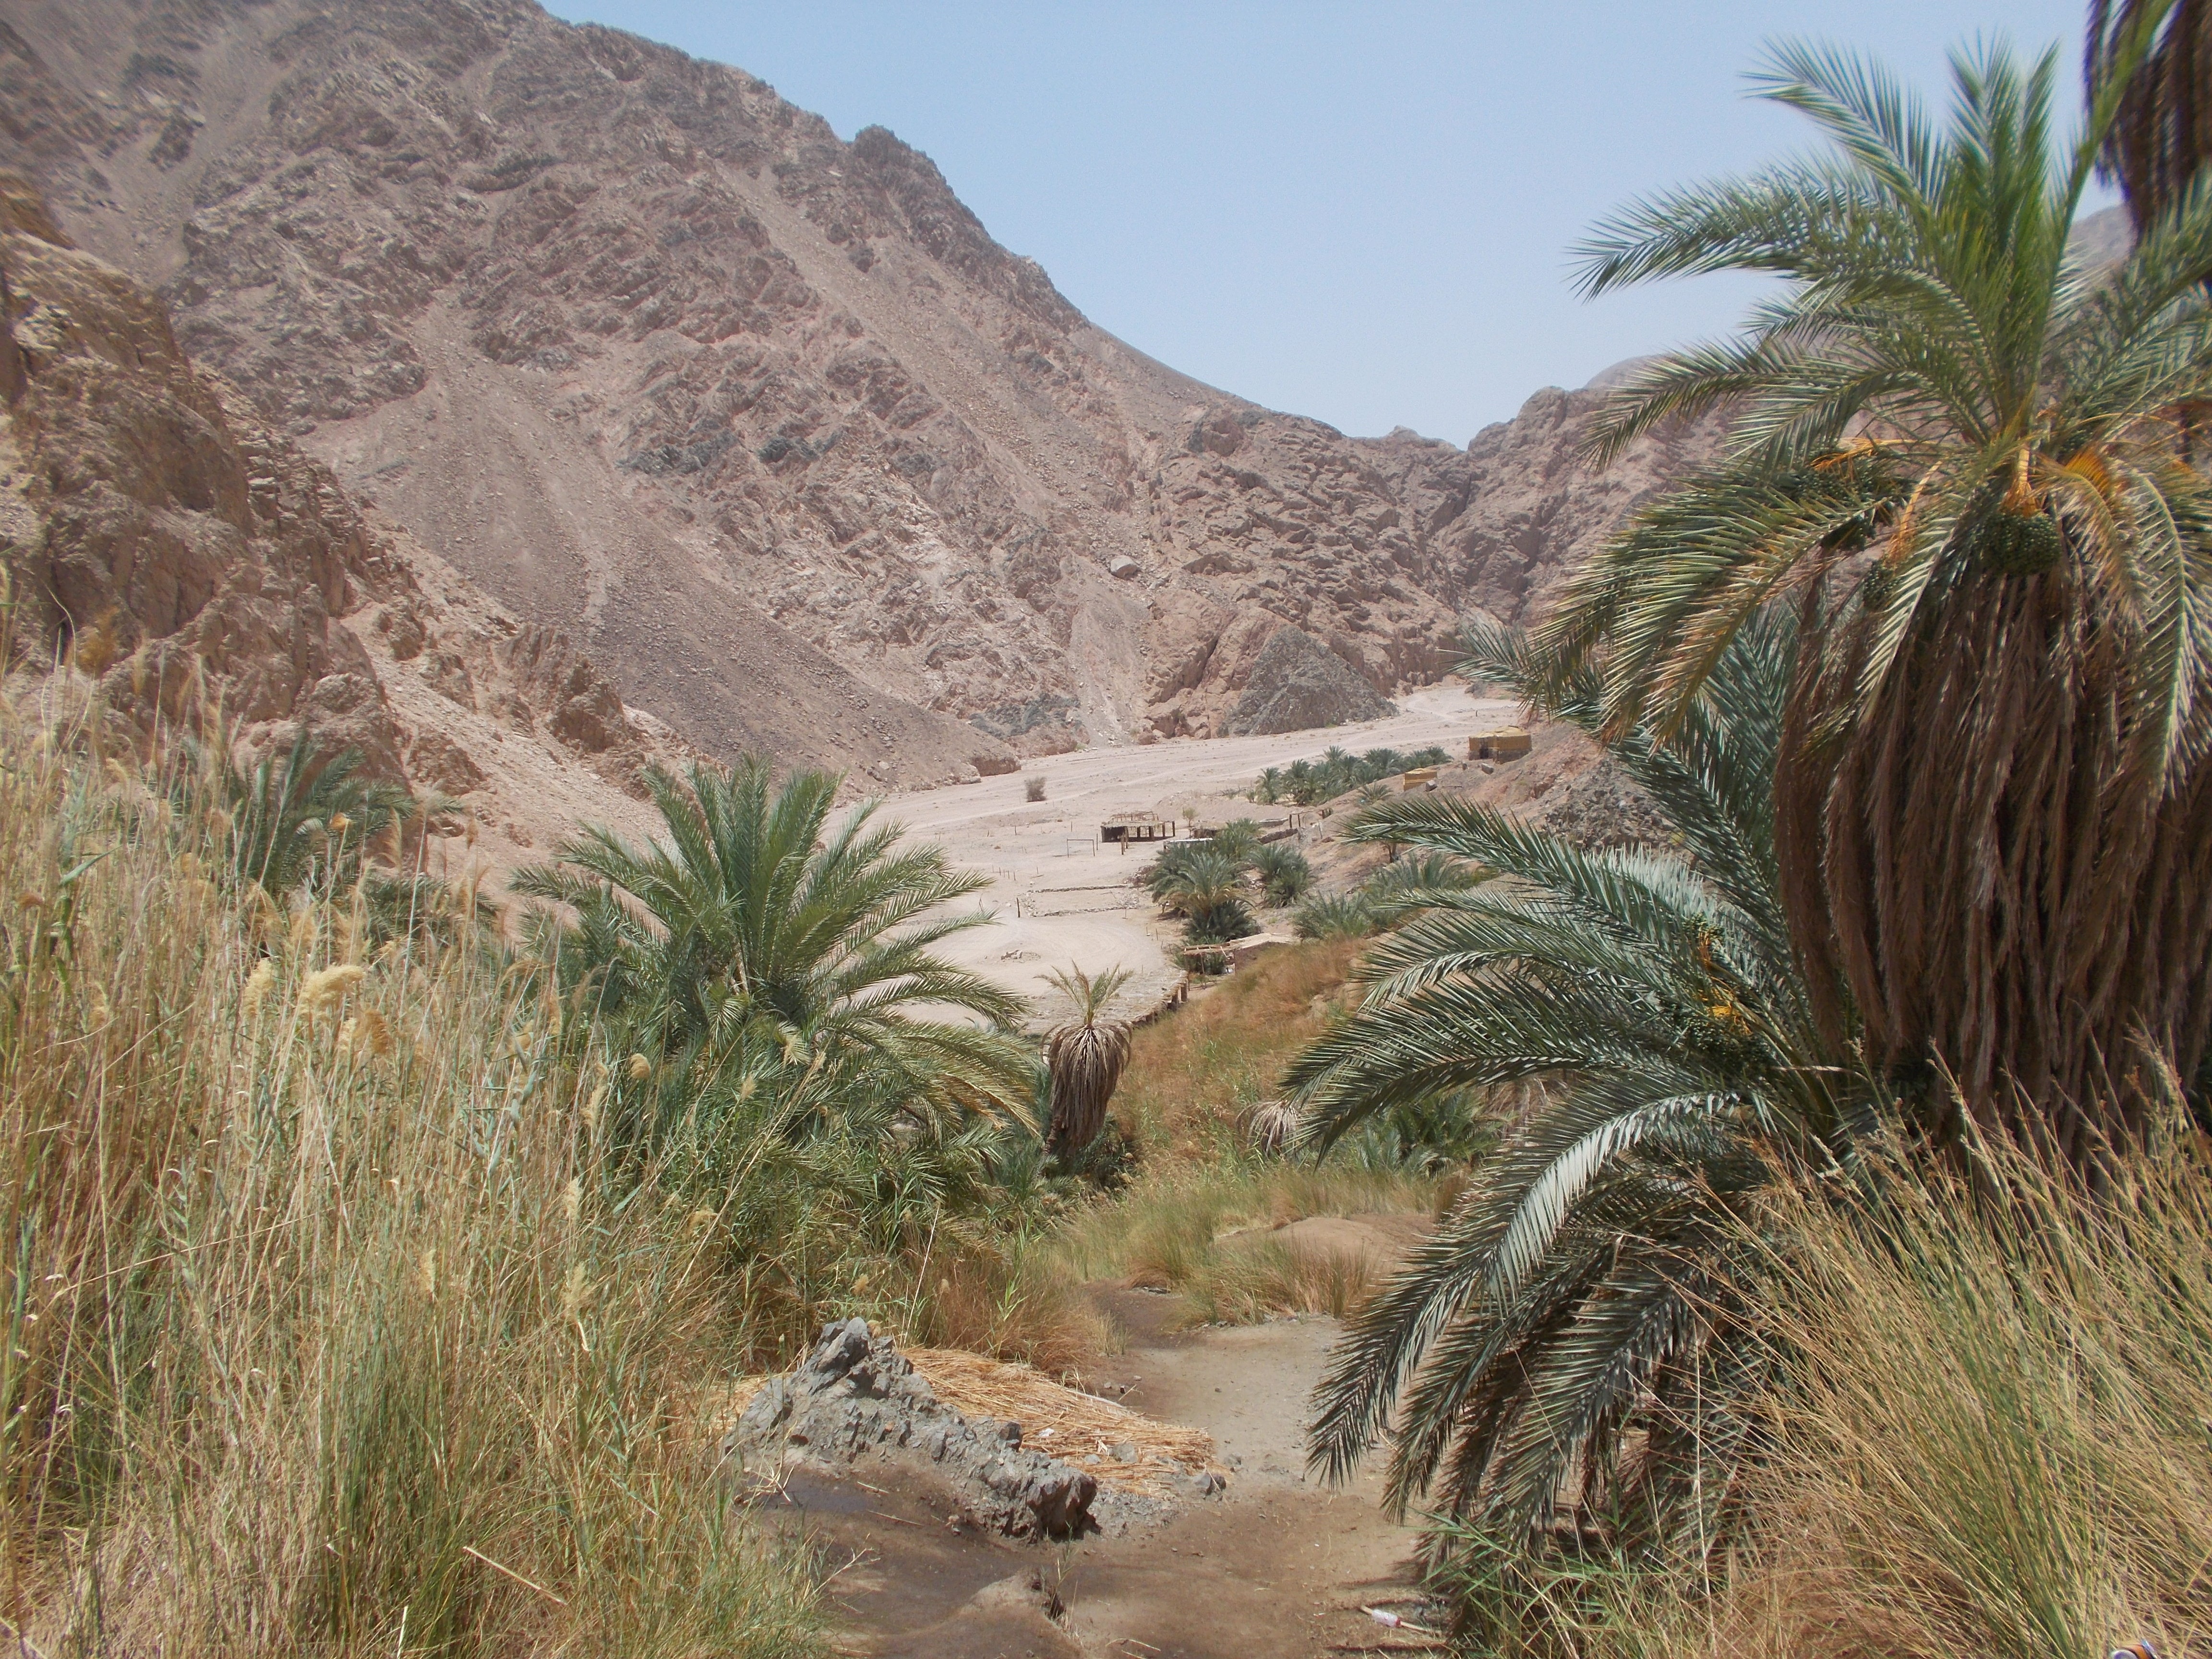
landscape, nature, desert, valley, terrain, egypt, geology, badlands, palm trees, ecosystem, wadi, landform, oasis kini, natural environment, aeolian landform, arecales